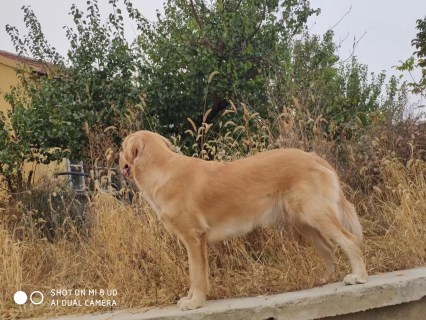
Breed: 5355-n000126-golden_retriever